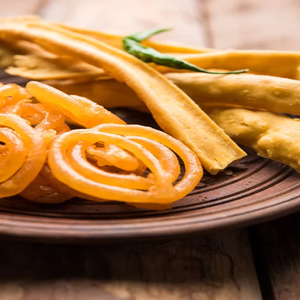
Dish: jalebi